Federal Public Service Foreign Affairs

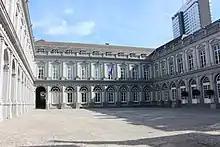
The Egmont Palace in Brussels

Finally, the Protocol Directorate provides services for maintaining official relations between the Belgian State and the foreign diplomatic representations established in Belgium. It monitors the application of the Vienna Conventions on diplomatic and consular exchanges, as well as the ‘headquarters agreements’ between Belgium and the international organisations that are established or represented in this country. This concerns aspects related to diplomatic privileges and immunities, as well as matters of strict protocol. The Protocol Directorate is also responsible for the reception of prominent foreign dignitaries, the organisation of events at the Egmont Palace and the granting of noble favours and honours in the national orders.